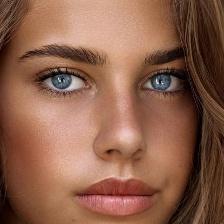
Label: faces